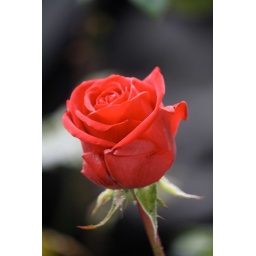
pink lamp in winter- Lucerna